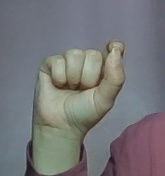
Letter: fa